Waswo X. Waswo

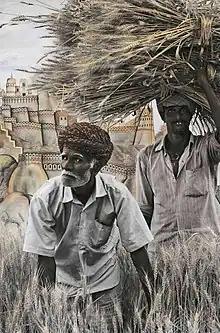
April Harvest

From 2007 Waswo has concentrated almost exclusively on the "Studio in Rajasthan" series of hand-coloured portraits. This has resulted in several exhibitions in India and abroad, most notably "Tinted by Tradition", a retrospective of this work held at the Bhagwat Prakash Photo Gallery at Udaipur's City Palace Museum. Tinted by Tradition also traced the continuum of hand-painted photographs in the Mewar court, including examples of hand-painted photographs by Rajesh Soni's grandfather Prabhu Lal Verma (Soni). Waswo has continued collaborating in the making of symbolic and autobiographical miniatures with his miniature team. Waswo sees these miniatures as a distinct but parallel body of work.